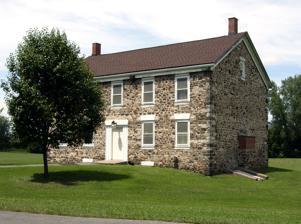
Building: Alvord House
Country: United States of America
Year built: 1835
Historic house in New York, United States United States historic place Alvord House U.S. National Register of Historic Places New York State Register of Historic Places Show map of New York Show map of the United States Location Salina, New York Coordinates 43°5′19.5″N 76°7′59.2″W / 43.088750°N 76.133111°W / 43.088750; -76.133111 Area 9.5 acres (38,000 m 2 ) Built 1835 NRHP reference No. 76001257 NYSRHP No. 06715.000003 Significant dates Added to NRHP August 27, 1976 Designated NYSRHP June 23, 1980 The Alvord House is a historic stone farmhouse in the town of Salina, New York , just north of Syracuse .  The Alvord family were merchants in the then-emerging salt manufacturing business in the Salina area in the early 19th century. In 1835, this house was constructed on what was then a large tract of farmland. It was the main house amongst a small cluster of other homes and outbuildings on the family farm. Presently, the stone house is all that remains of the Alvord estate. It is contained within a small public park in the hamlet of Lyncourt . The house was added to the National Register of Historic Places in 1976. See also List of Registered Historic Places in Onondaga County, New York References